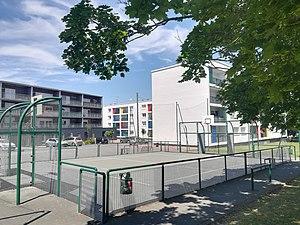
Le city stade de Marne-Yeuse à Royan
Marne-Yeuse est un quartier résidentiel situé dans la partie nord-est de la ville de Royan.